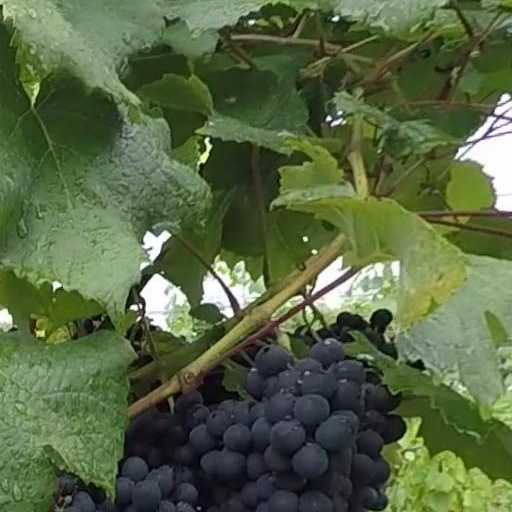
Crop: grape